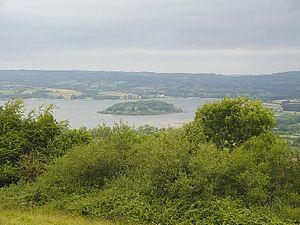
Le lac de Chew Valley est un lac de barrage de la Chew Valley dans le Somerset, en Angleterre. Il est alimenté par la rivière Chew et créé par le barrage du lac de Chew Valley. Il est la principale source d'eau potable de la ville de Bristol.